Anheuser-Busch Beer Depot

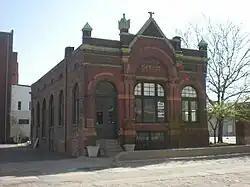

The Anheuser-Busch Beer Depot is located at 1207-1215 Jones Street in downtown Omaha, Nebraska. Omaha architect Henry Voss designed the complex for the Anheuser-Busch Brewing Association of St. Louis, Missouri in 1887.